Dogs for Good

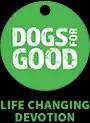
Current logo

Dogs for Good (formerly Dogs for the Disabled ) is a UK-based charity training dogs to help adults and children with physical disabilities and learning disabilities, children with autism and adults with dementia. Until October 2015 it was called Dogs for the Disabled.